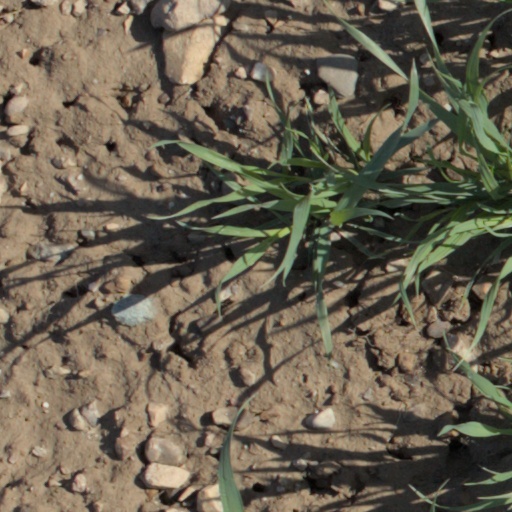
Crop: wheat